Sunset on Third Street

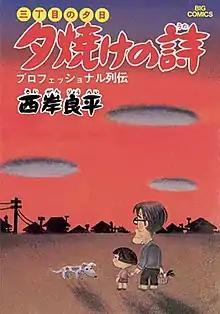
First volume cover

is a Japanese manga series written and illustrated by . It has been serialized in Shogakukan's manga "Big Comic Original" since 1974, with its chapters collected in 71 volumes as of June 2024.